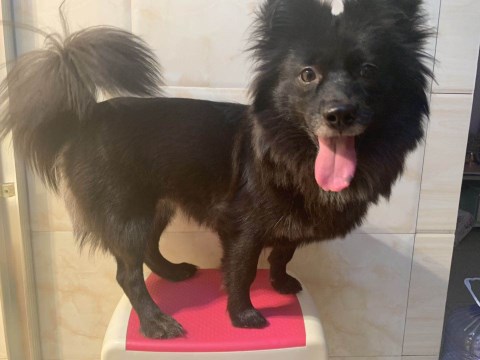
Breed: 253-n000107-Japanese_Spitzes